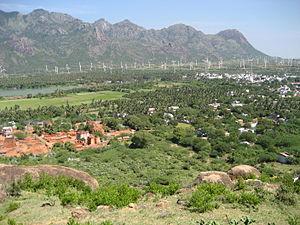
L'énergie éolienne devient peu à peu une source d'énergie importante en Inde : l'éolien fournissait 3,3 % de la production électrique indienne en 2017 et environ 4,1 % en 2019.